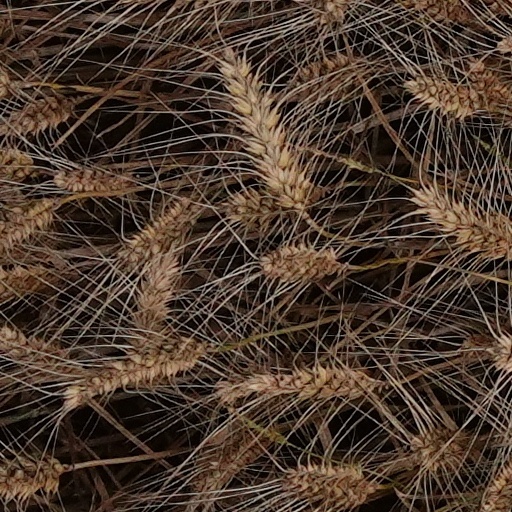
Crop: wheat